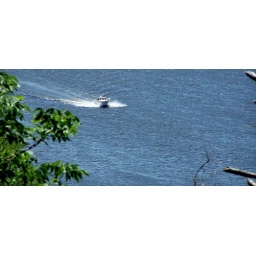
Connecticut river runs beside the castle , and this view is from the courtyard of the castle.